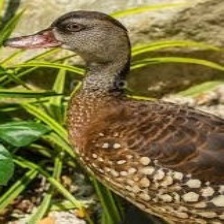
Species: SPOTTED WHISTLING DUCK
Scientific name: DENDROCYGNA GUTTATA
ImageNet parent category: drake